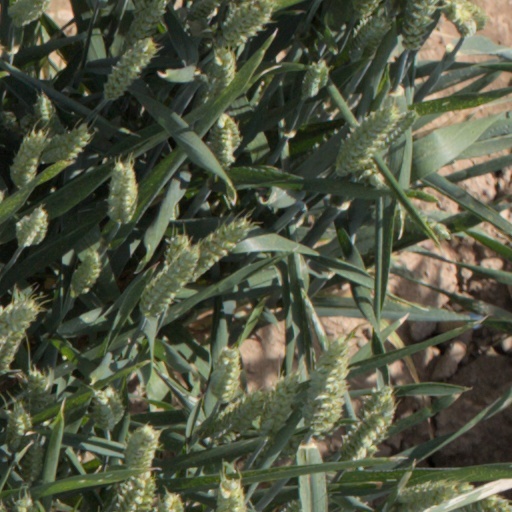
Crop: wheat